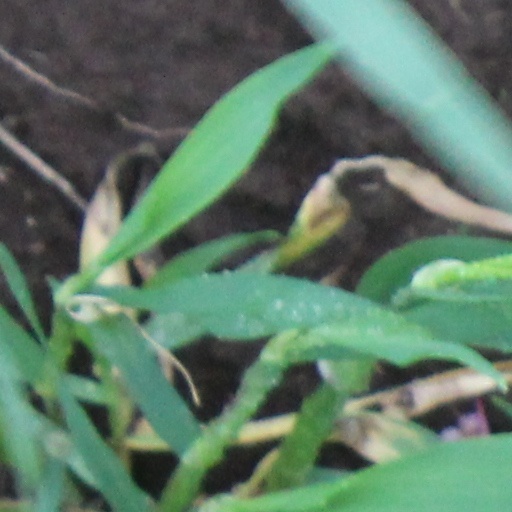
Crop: wheat